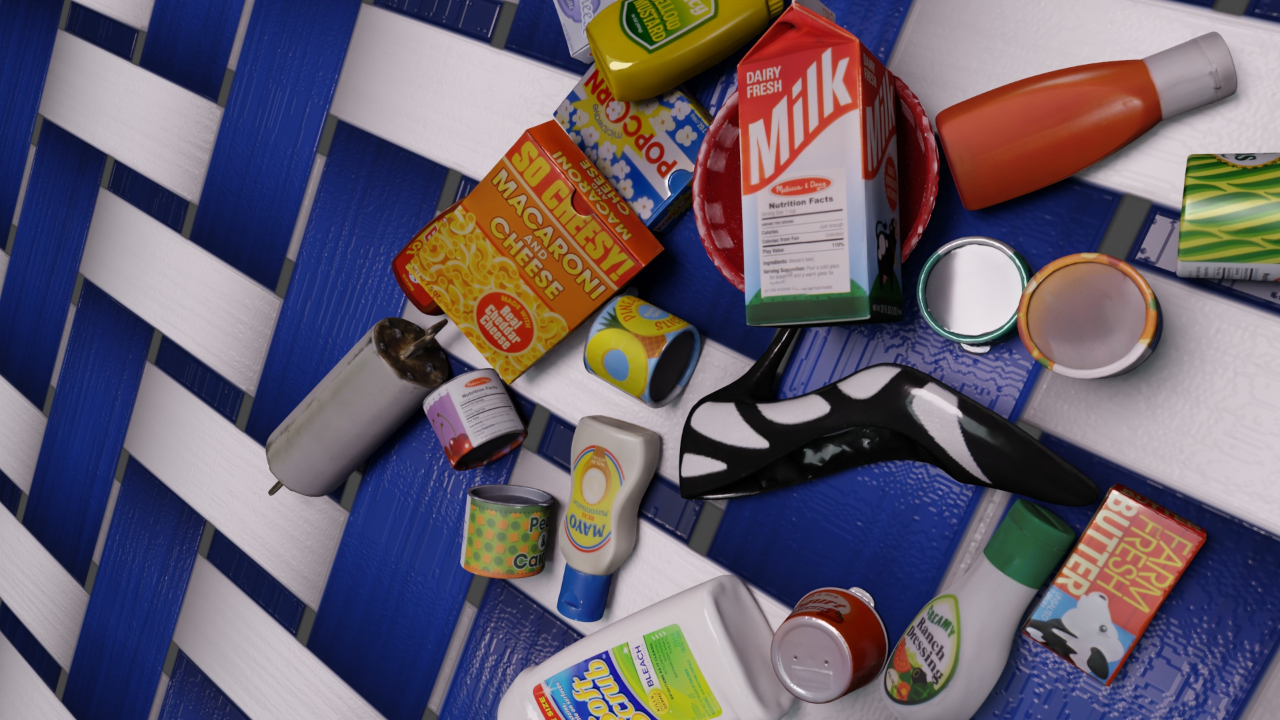
Question:
What are the five normalized (x, y) points between 0 and 1 in the image that define the grasp plane for the can of alphabet soup? Your answer should be as Grasp center: [], Left finger base: [], Right finger base: [], Left finger tip: [], Right finger tip: [].
Answer: Grasp center: [0.836719, 0.426389], Left finger base: [0.93125, 0.466667], Right finger base: [0.754687, 0.391667], Left finger tip: [0.942187, 0.481944], Right finger tip: [0.776563, 0.409722]